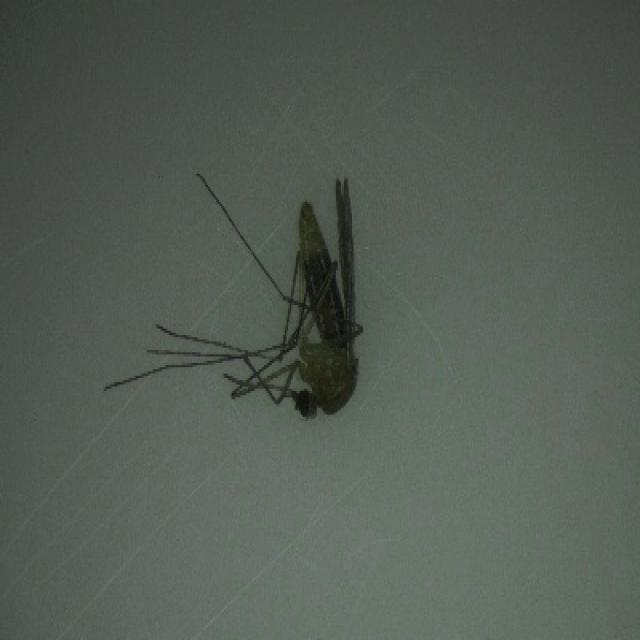
Species: culex_pipiens